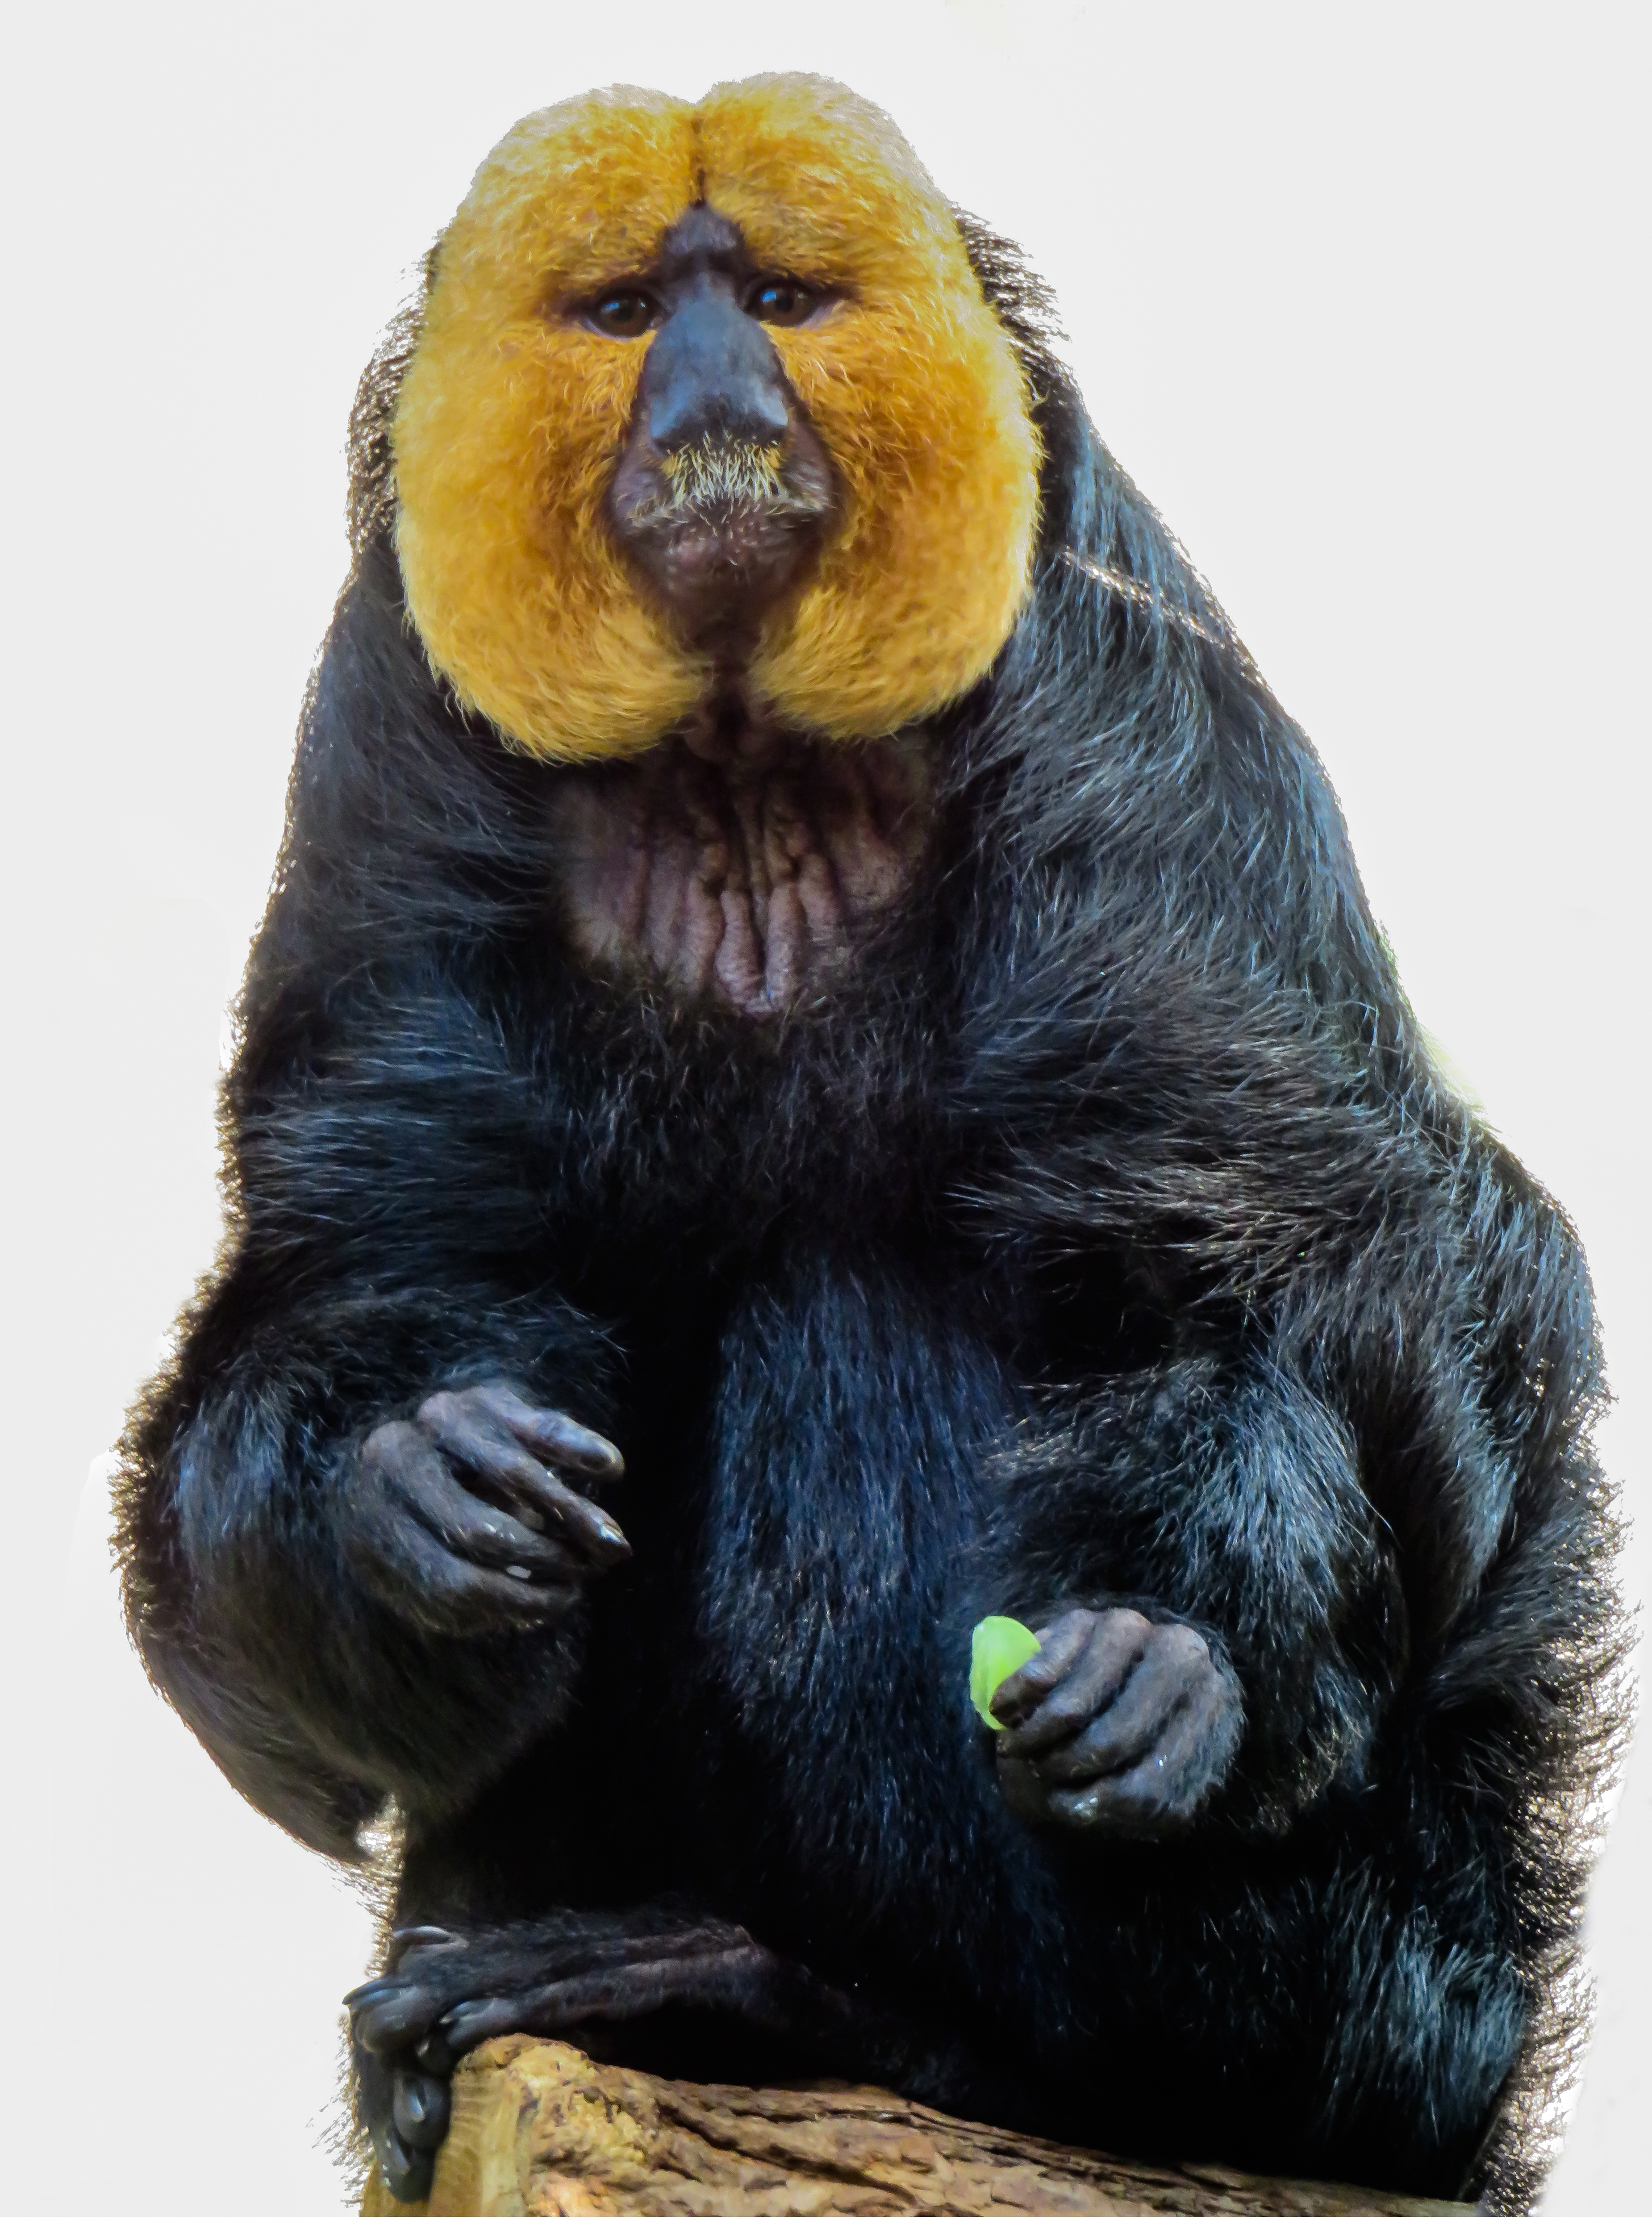
watch, animal, wildlife, mammal, monkey, fauna, primate, chimpanzee, curiosity, face, eyes, bart, vertebrate, weisskopfsaki, great ape, saki, common chimpanzee, new world monkey, tiergarten n rnberg